Eyre Crowe

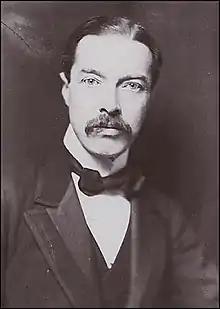
Sir Eyre Crowe

Sir Eyre Alexander Barby Wichart Crowe (30 July 1864 – 28 April 1925) was a British diplomat, an expert on, and opponent of Germany in the Foreign and Commonwealth Office. He is best known for his vehement warning, in 1907, that Germany's expansionism was motivated by animosity towards Britain and should provoke a closer Entente Cordiale between the British Empire and France.